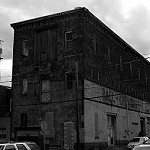
Label: buildings